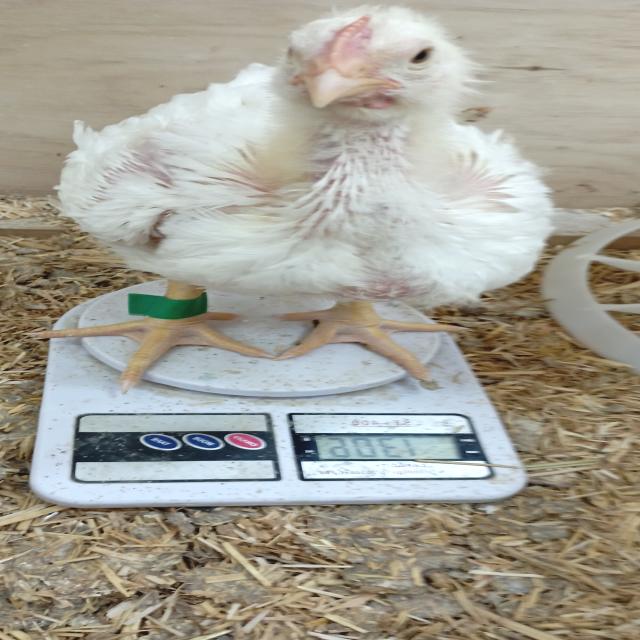
Weight: 1306 g